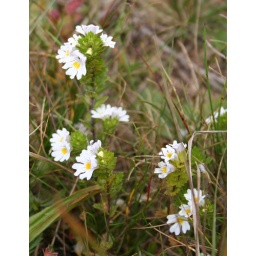
Very nice looking white flower in the middle of high growing grass.